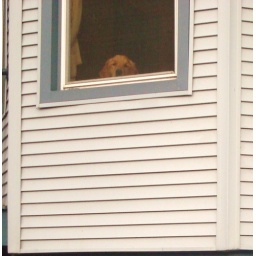
random dog in a window on Waveland in Southport.